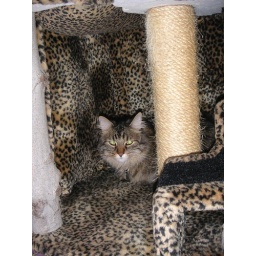
Syrinx hanging out in the cat tree cave.